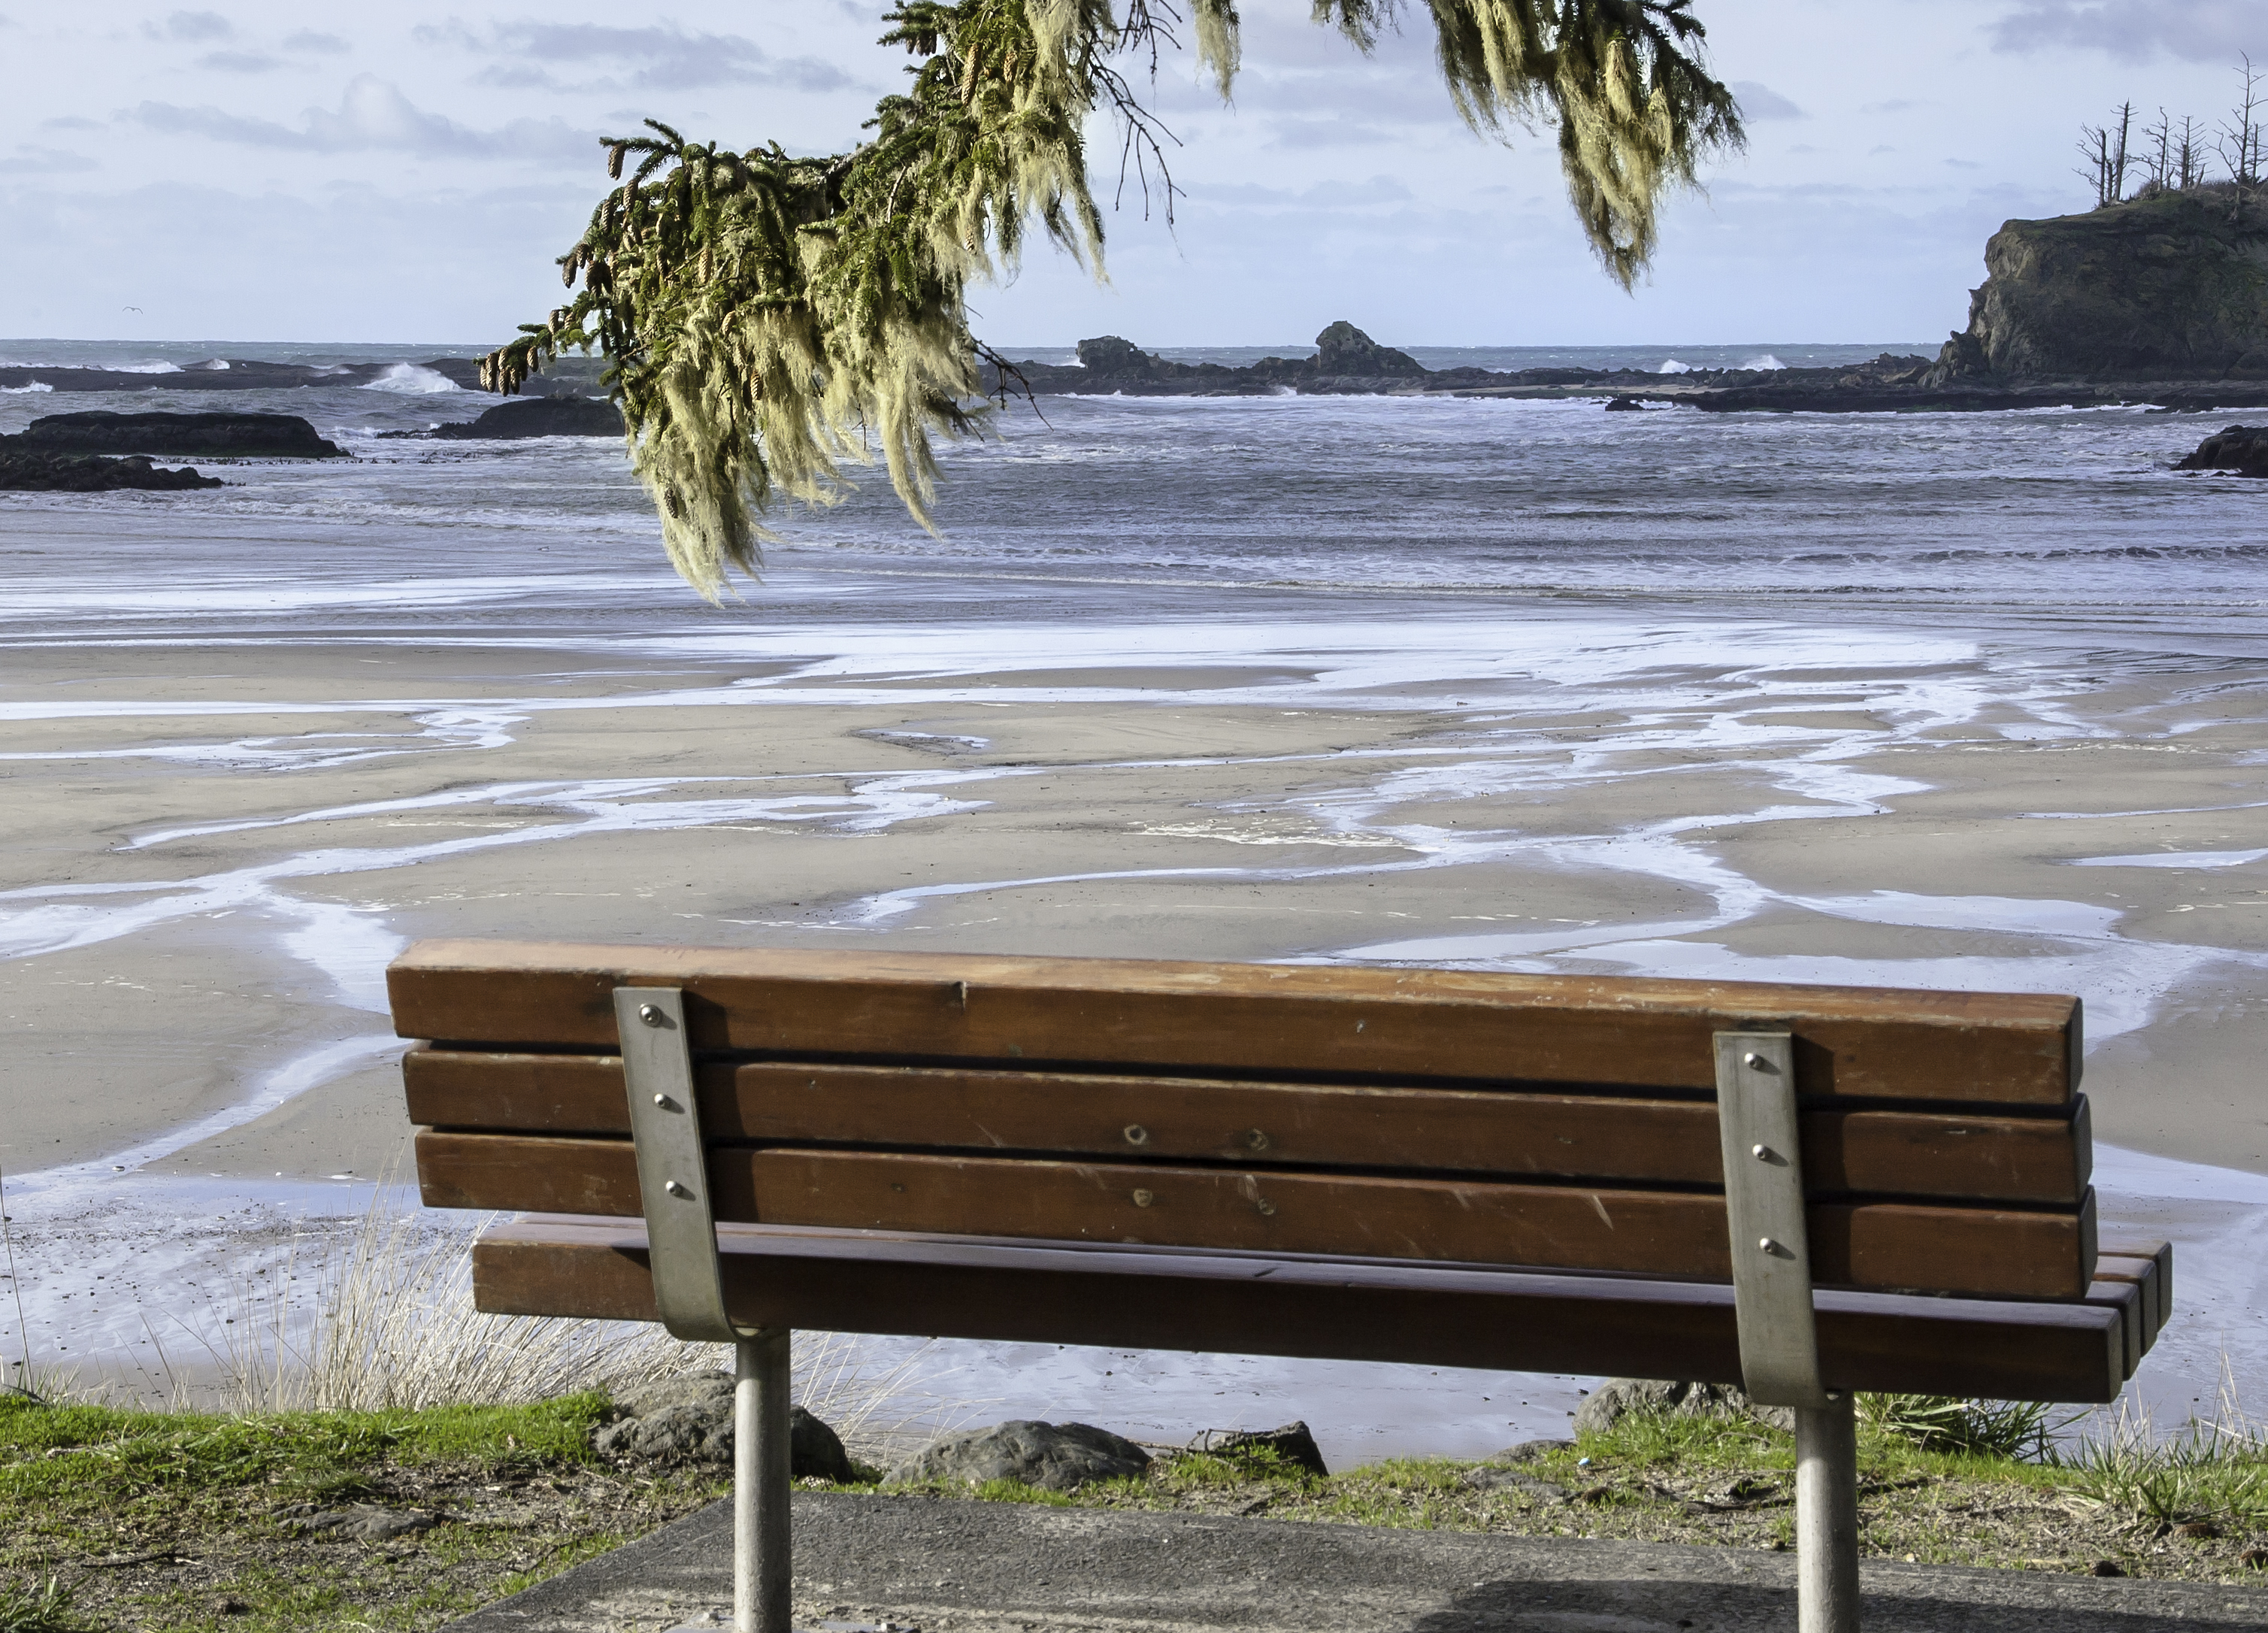
beach, sea, coast, water, sand, ocean, wood, bench, shore, vacation, bay, furniture, oregon, oregoncoast, sunsetbay